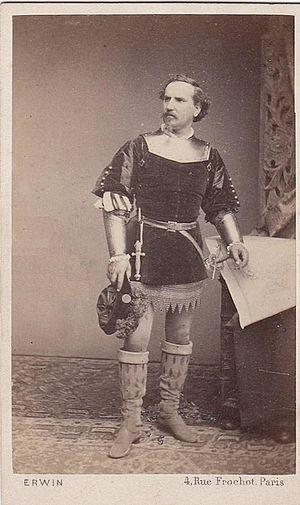
Emilio Naudin est un ténor italien né à Parme le 23 octobre 1823 et mort à Bologne le 5 mai 1890. Son principal titre de gloire est d’avoir créé le rôle de Vasco de Gama dans l'opéra L'Africaine de Meyerbeer.